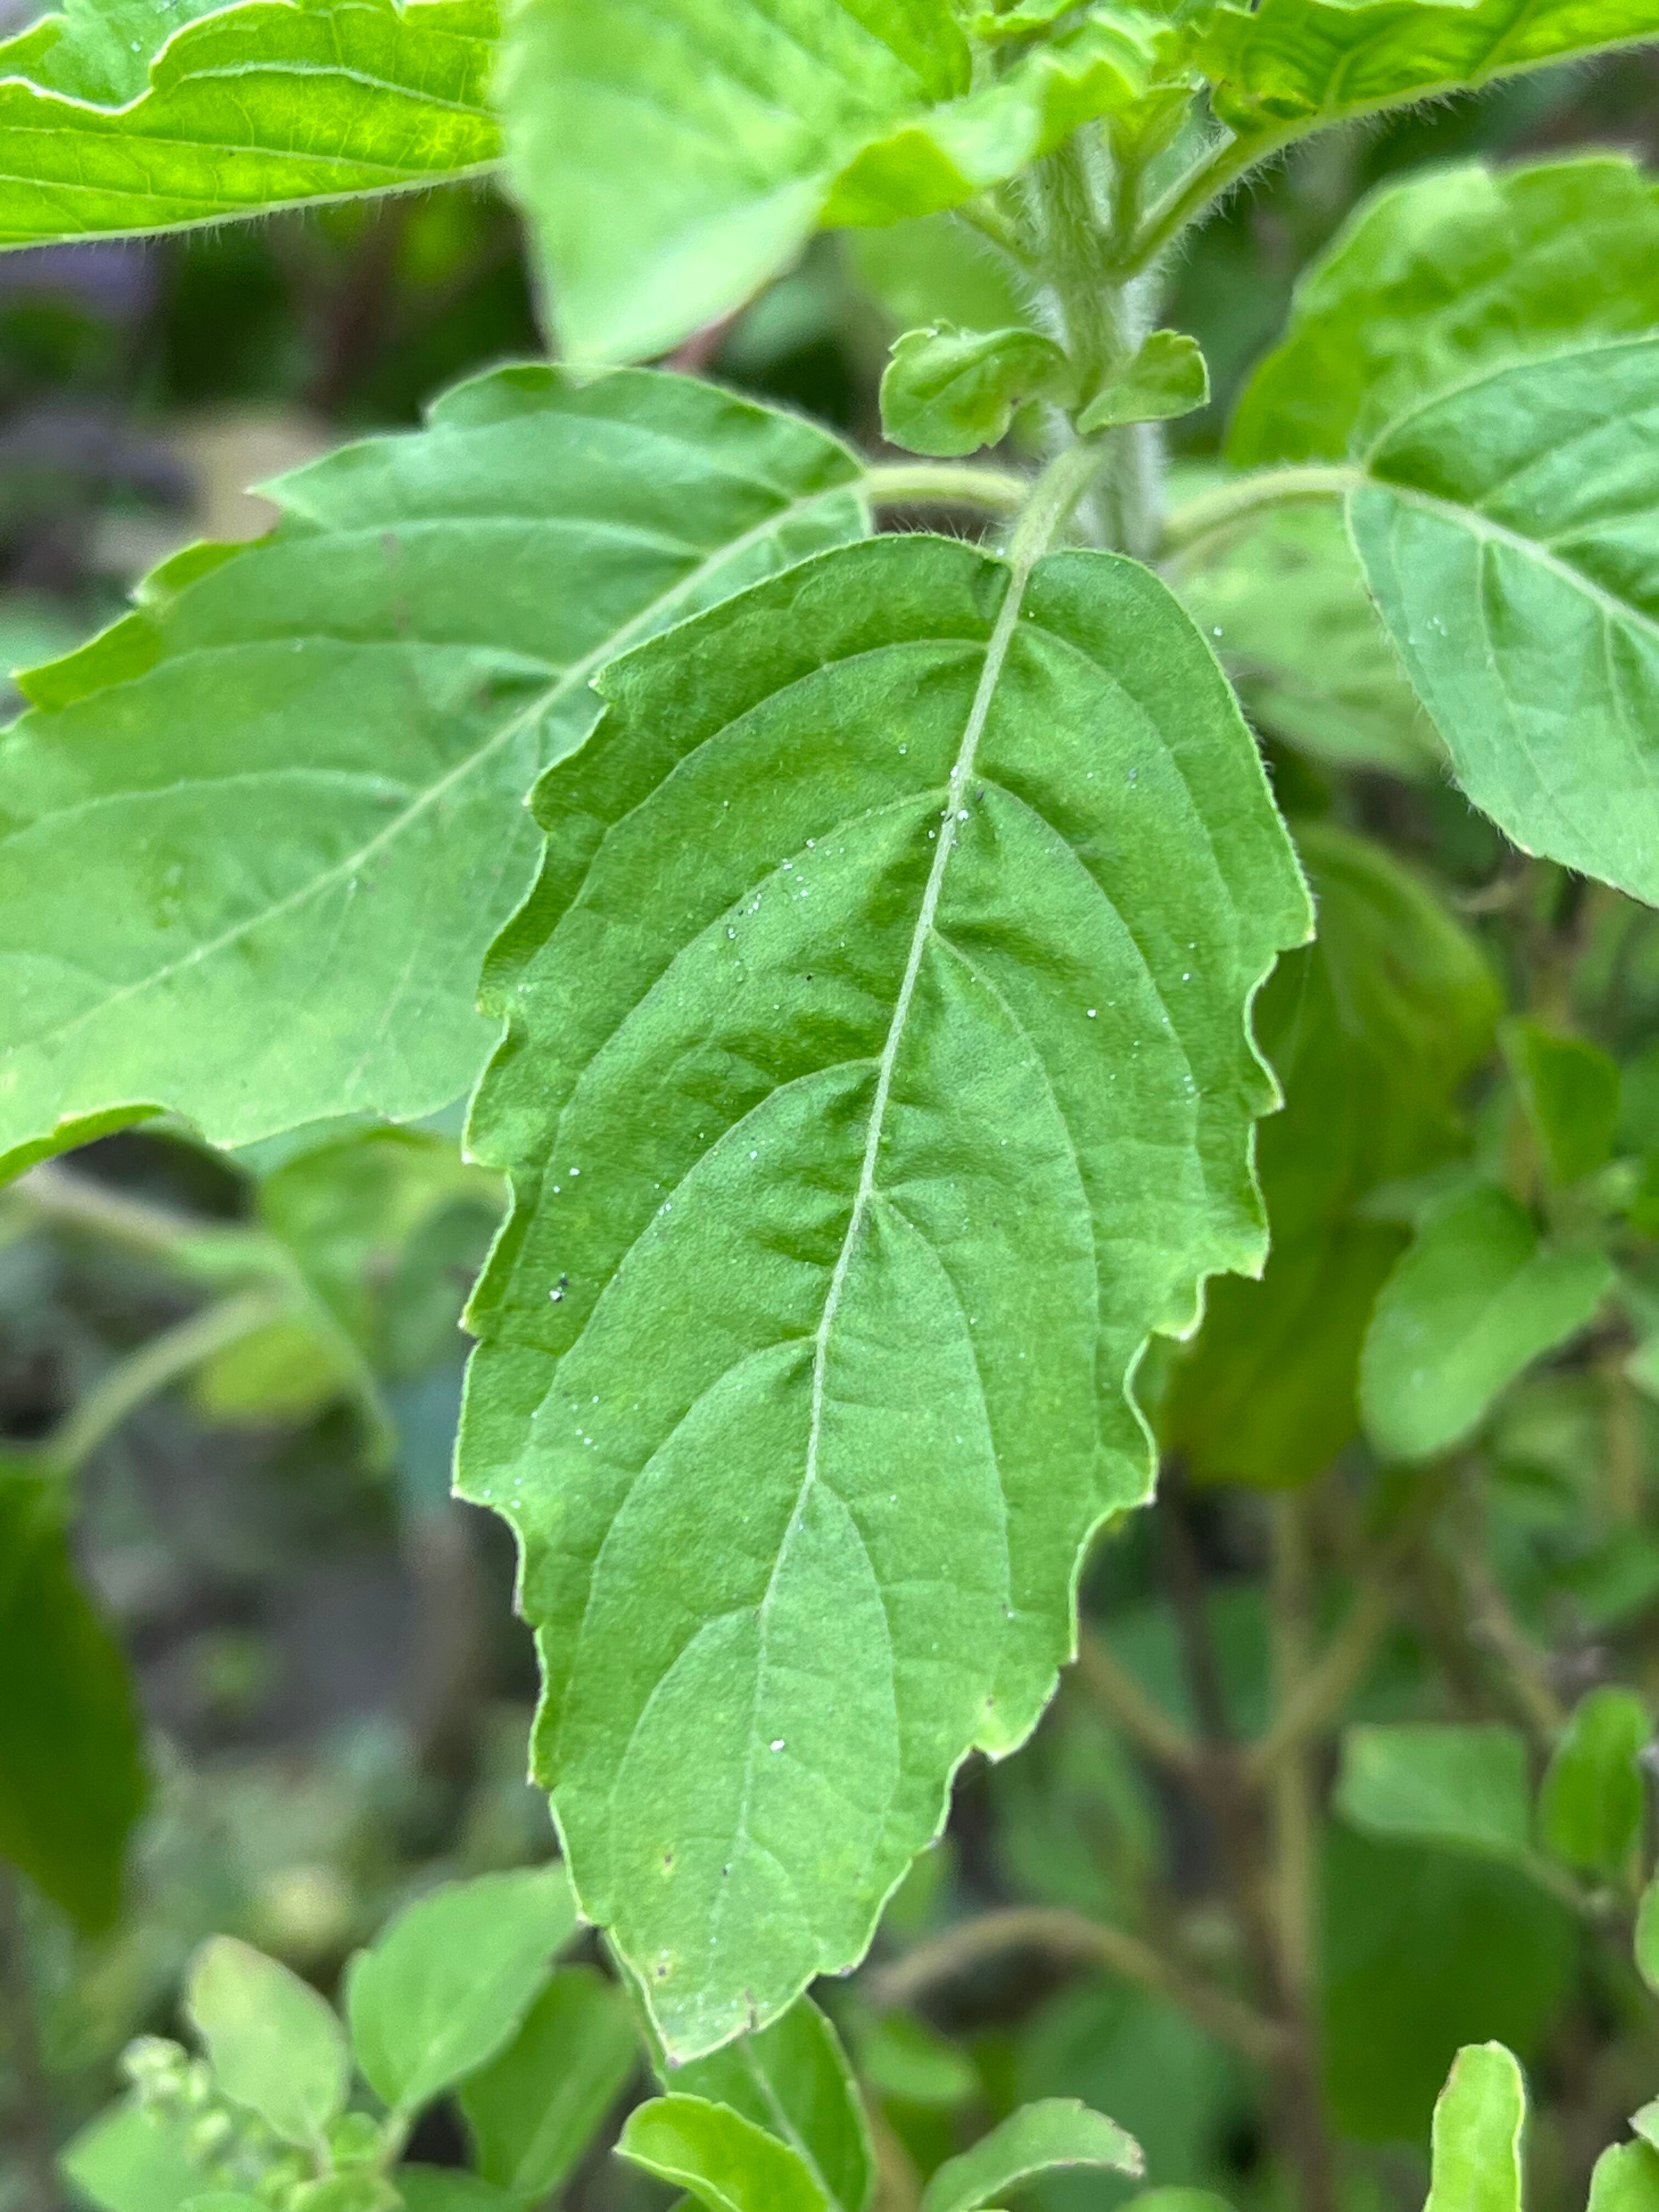
Plant species: ocimum-tenuiflorum